History of the University of Notre Dame

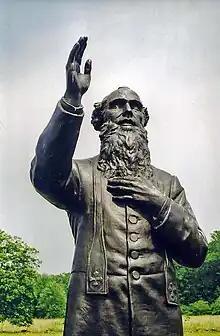
"Father William Corby" (1903–10) by Samuel Murray, Gettysburg Battlefield, Gettysburg, Pennsylvania.

In the mid-1960s, Notre Dame and Saint Mary's College developed a co-exchange program whereby several hundred students took classes not offered at their home institution, an arrangement that added undergraduate women to a campus that already had a few women in the graduate schools. "In American college education," explained Rev. Charles E. Sheedy, C.S.C., Notre Dame's Dean of Arts and Letters, "certain features formerly considered advantageous and enviable are now seen as anachronistic and out of place... In this environment of diversity, the integration of the sexes is a normal and expected aspect, replacing separatism." Reverend Thomas Blantz, C.S.C., Notre Dame's Vice President of Student Affairs, added that coeducation "opened up a whole other pool of very bright students." Two of the male residence halls were converted for the newly admitted female students that first year, while two others were converted for the next school year. The first female student, a transfer from St. Mary's College, graduated in 1972 with a bachelor's degree in marketing.